Denmark in the Eurovision Song Contest 2011

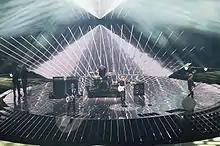
A Friend in London performing at the Eurovision Song Contest

All countries except the "Big Five" (France, Germany, Italy, Spain and the United Kingdom), and the host country, are required to qualify from one of two semi-finals in order to compete for the final; the top ten countries from each semi-final progress to the final. The European Broadcasting Union (EBU) split up the competing countries into six different pots based on voting patterns from previous contests, with countries with favourable voting histories put into the same pot. On 17 January 2011, a special allocation draw was held which placed each country into one of the two semi-finals, as well as which half of the show they would perform in. Denmark was placed into the second semi-final, to be held on 12 May 2011, and was scheduled to perform in the second half of the show. The running order for the semi-finals was decided through another draw on 15 March 2011 and Denmark was set to perform in position 18, following the entry from Latvia and before the entry from Ireland.